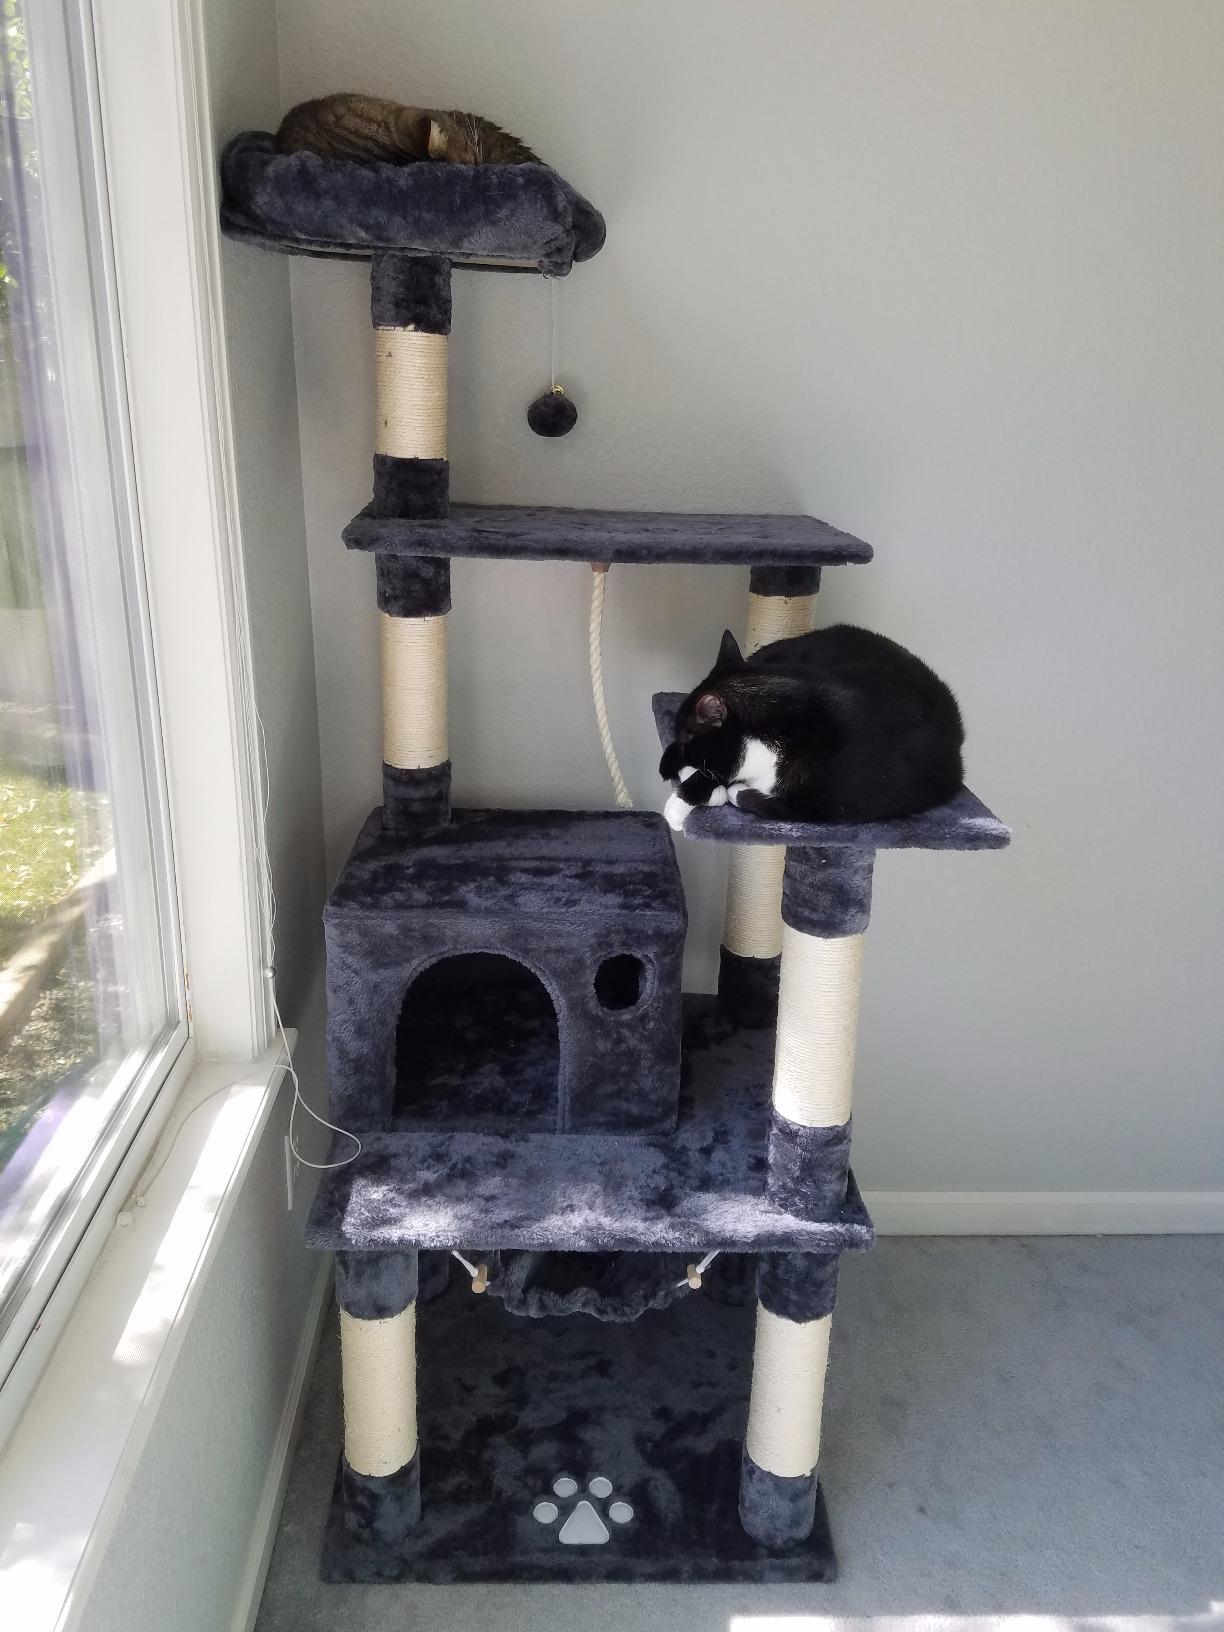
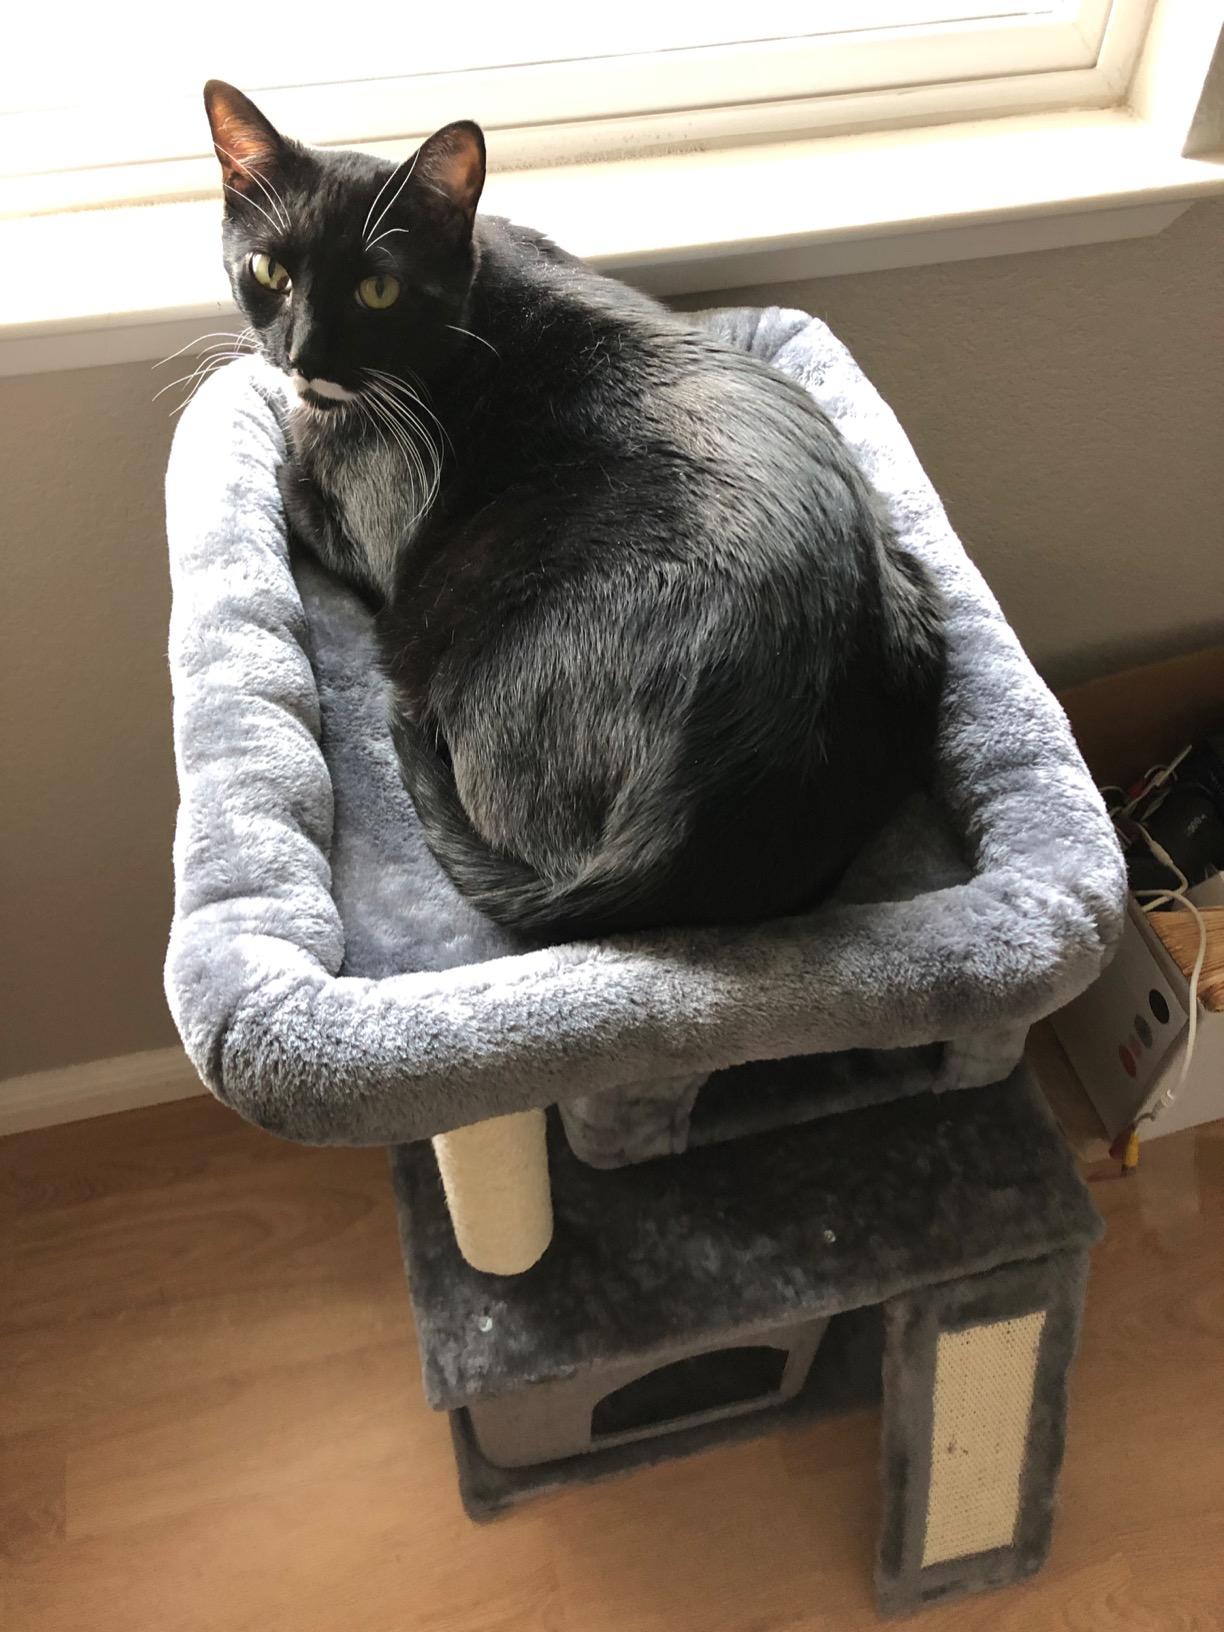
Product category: items_cat tree
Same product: no